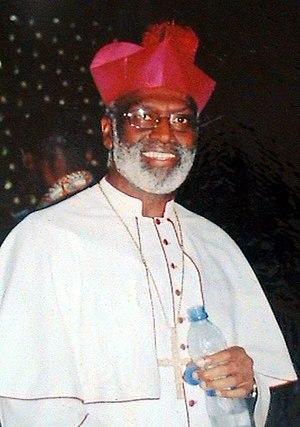
Charles Gabriel Palmer-Buckle, né le 15 juin 1950, est un archevêque ghanéen, archevêque de Cape Coast depuis 2018 après avoir été archevêque d'Accra pendant 13 ans.